Maria Arnal

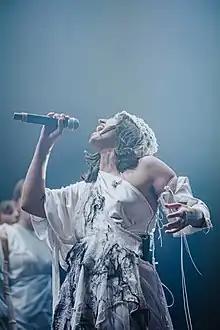
Arnal in 2022

Maria Arnal Dimas (born 8 February 1987) is a Spanish artist, singer and composer based in Barcelona.